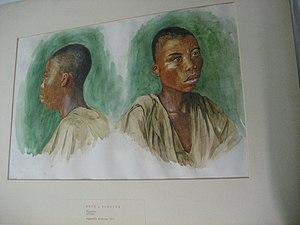
L'Institut Frobenius est le plus ancien institut de recherche en anthropologie d'Allemagne. Il est nommé d'après Leo Frobenius. Il se situe à Francfort, Gruneburgplatz 1.